Gaza war hostage crisis

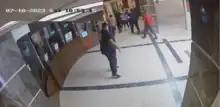
Hostage being dragged through Al Shifa Hospital by Hamas militants on 7 October 2023

As part of Israel's counteroffensive, Israel implemented a "total blockade" of the Gaza strip until the hostages have been released. Amnesty International describes this measure as having been "taken to punish civilians in Gaza for the actions of Palestinian armed groups," amounting to collective punishment. Israel has also undertaken mass detentions of Palestinians in Israel and the Palestinian territories; several Israeli NGOs described the detention of several thousand Gazan workers as a form of retaliation or "vengeance" for the capture of Israeli citizens.